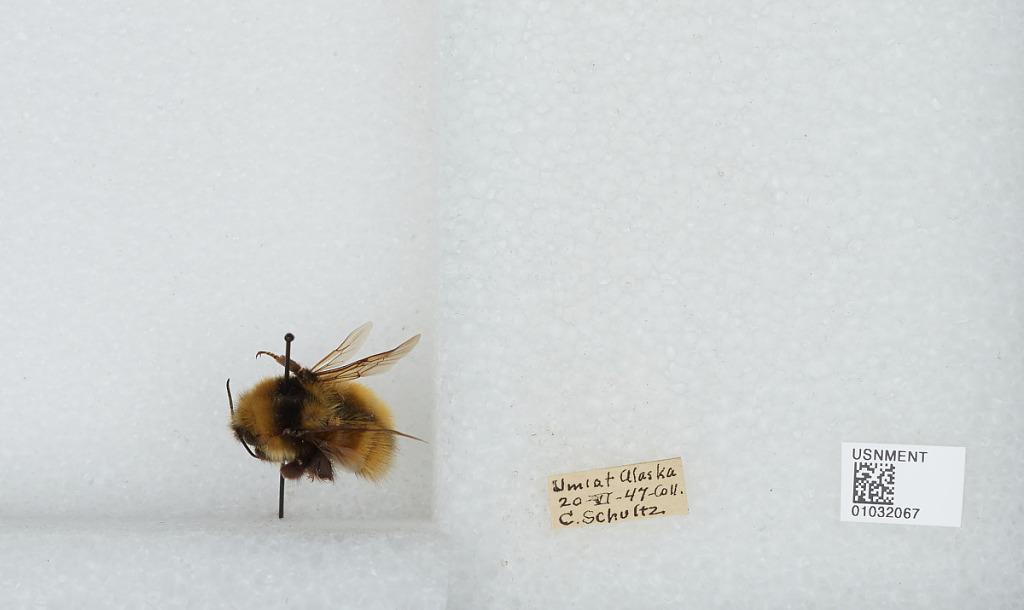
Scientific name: Bombus (Pyrobombus) sylvicola Kirby
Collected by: C. Schultz
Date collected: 1947-6-20
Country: United States
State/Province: Alaska
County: North Slope
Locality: Umiat
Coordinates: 69.3669, -152.144